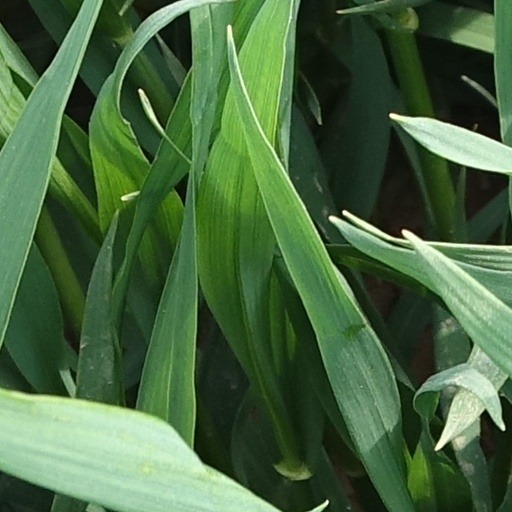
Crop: wheat